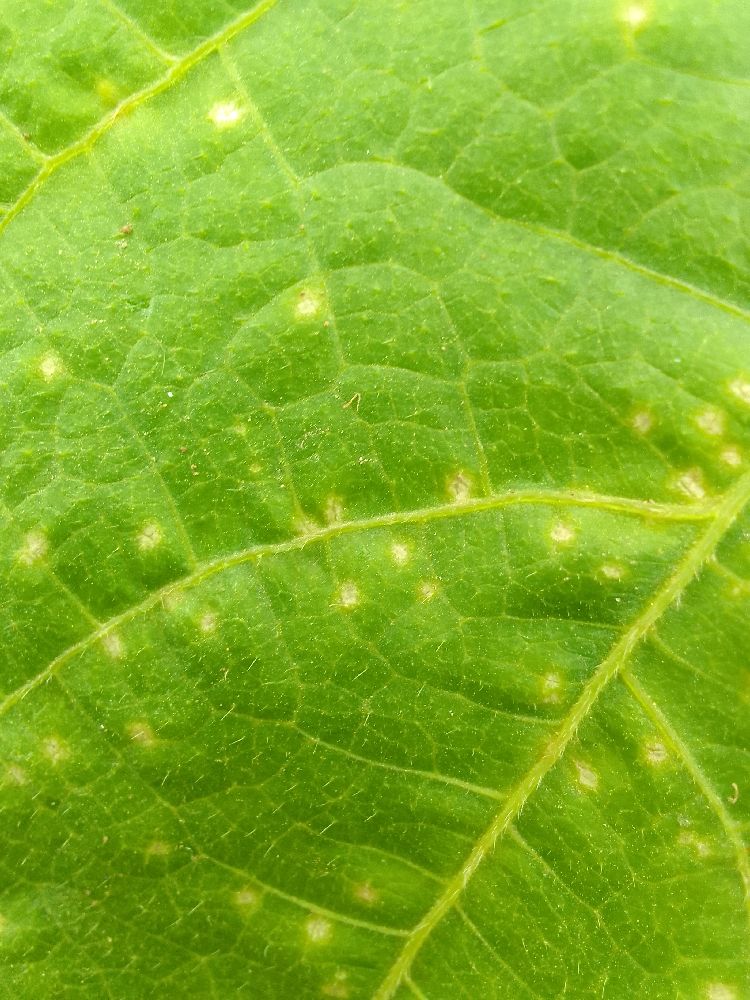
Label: rust